The Outsider (Dishonored)

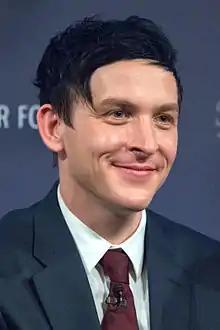
Robin Lord Taylor voices the Outsider in "Dishonored 2" and "Death of the Outsider", replacing Billy Lush in the role.

For "Dishonored 2", artists looked again at the Outsider, making slight alterations to some details and giving him a more balanced silhouette. Robin Lord Taylor replaced Lush as the voice of the character. Lush appeared in the "Dishonored 2" reveal trailer, but has said he did not receive any further calls about the role afterwards. The character was Taylor's first role in a video game, as well as his first outside of live-action. Taylor was not familiar with the game beforehand, but studied Lush's "amazing" performance in preparation of the role and was given detailed information on the character and the world by Arkane.